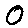
Label: 0